Need for Speed Heat

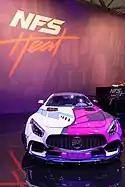
"NFS Heat" booth at Gamescom

The game was revealed with a trailer released on August 14, 2019, followed-up by a gameplay trailer released on August 20. It was released on November 8 the same year. The game was announced not to have lootboxes unlike its predecessor "Payback", whose progression system received negative reviews. The only paid DLCs available for the game are a time saver pack and a pack that unlocks the McLaren F1. Free content updates added the Aston Martin DB11 Volante and a playable version of the Polestar 1 hero car featured on the game's cover art.